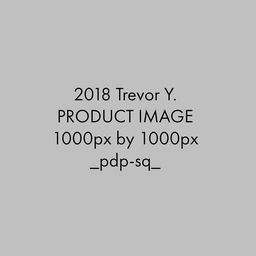
Label: plastic